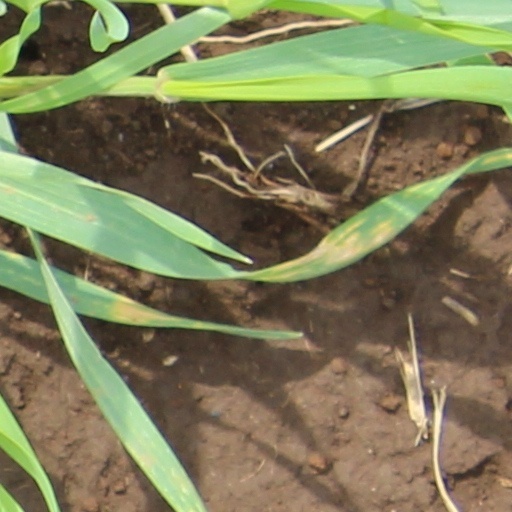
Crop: wheat